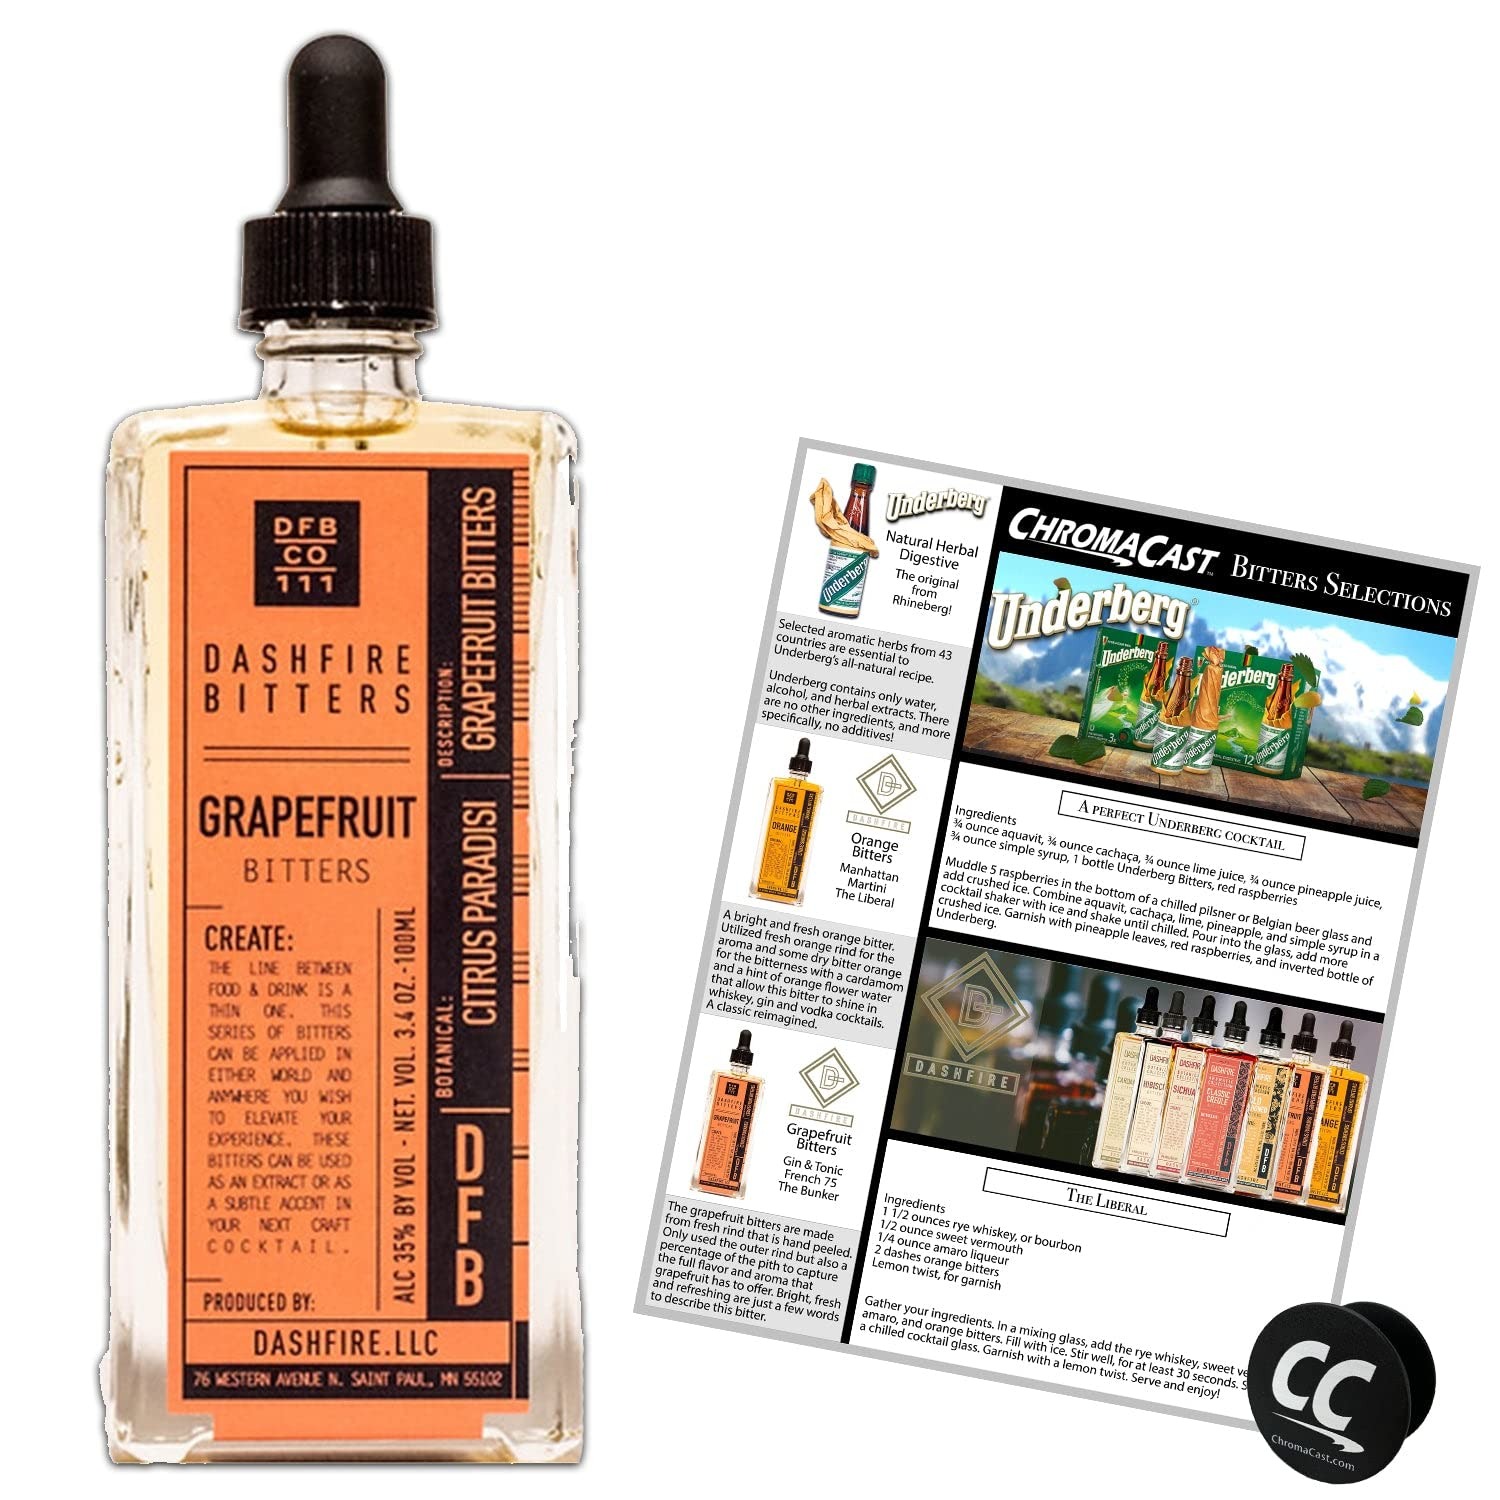
Item Name: Dashfire Grapefruit Cocktail Bitters, 100ml./btl.
Bullet Point 1: Made from the highest quality botanicals, Dashfire Bitters were developed for both professional and home bartenders to enjoy
Bullet Point 2: Stylish glass bottles feature a full length dropper and bartender-friendly volumetric dashes for inventory purposes
Bullet Point 3: These versatile bitters can be used as an extract or as a subtle accent in your next craft cocktail
Bullet Point 4: Handcrafted in small batches in St. Paul, Minnesota
Bullet Point 5: Includes ChromaCast Phone/Tablet Holder and Bitters Recipes
Product Description: Dashfire’s grapefruit bitters are made from fresh rind that is hand peeled. We not only use the outer rind but also a percentage of the pith to capture the full flavor and aroma that grapefruit has to offer. Bright, fresh and refreshing are just a few words to describe this bitter
Value: 1.0
Unit: Fl Oz

Price: 18.98